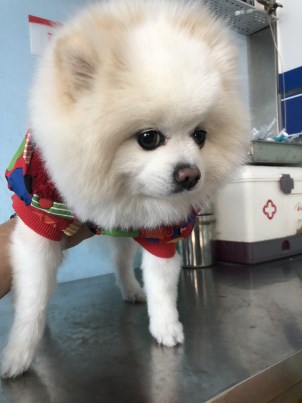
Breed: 1936-n000005-Pomeranian